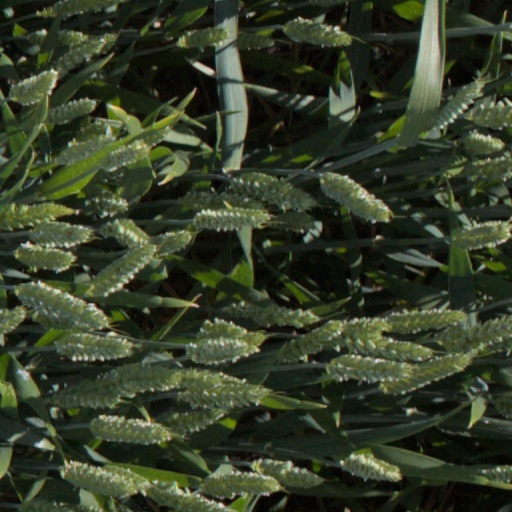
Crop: wheat